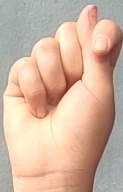
ASL sign: T